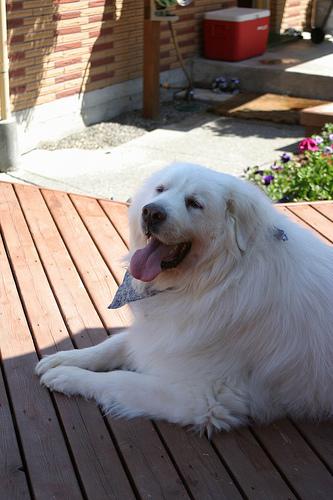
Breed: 225-n000073-Great_Pyrenees